Battle of Leyte Gulf

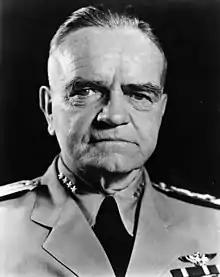
Admiral William F. "Bull" Halsey – Commander U.S. Third Fleet at Leyte Gulf

At 03:16, "West Virginia"s radar picked up the surviving ships of Nishimura's force at a range of . "West Virginia" tracked them as they approached in the pitch black night. At 03:53, she fired the eight guns of her main battery at a range of , striking "Yamashiro" with her first salvo. She went on to fire a total of 93 shells. At 03:55, "California" and "Tennessee" joined in, firing 63 and 69 shells, respectively, from their guns. Radar fire control allowed these American battleships to hit targets from a distance at which the Japanese battleships, with their inferior fire control systems, could not return fire.